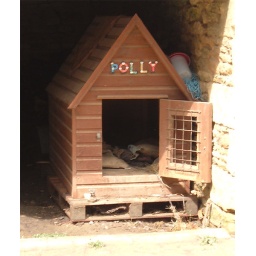
...past the dog kennel - normally a friendly black labradour in here.